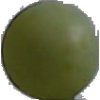
Label: Grape White 4